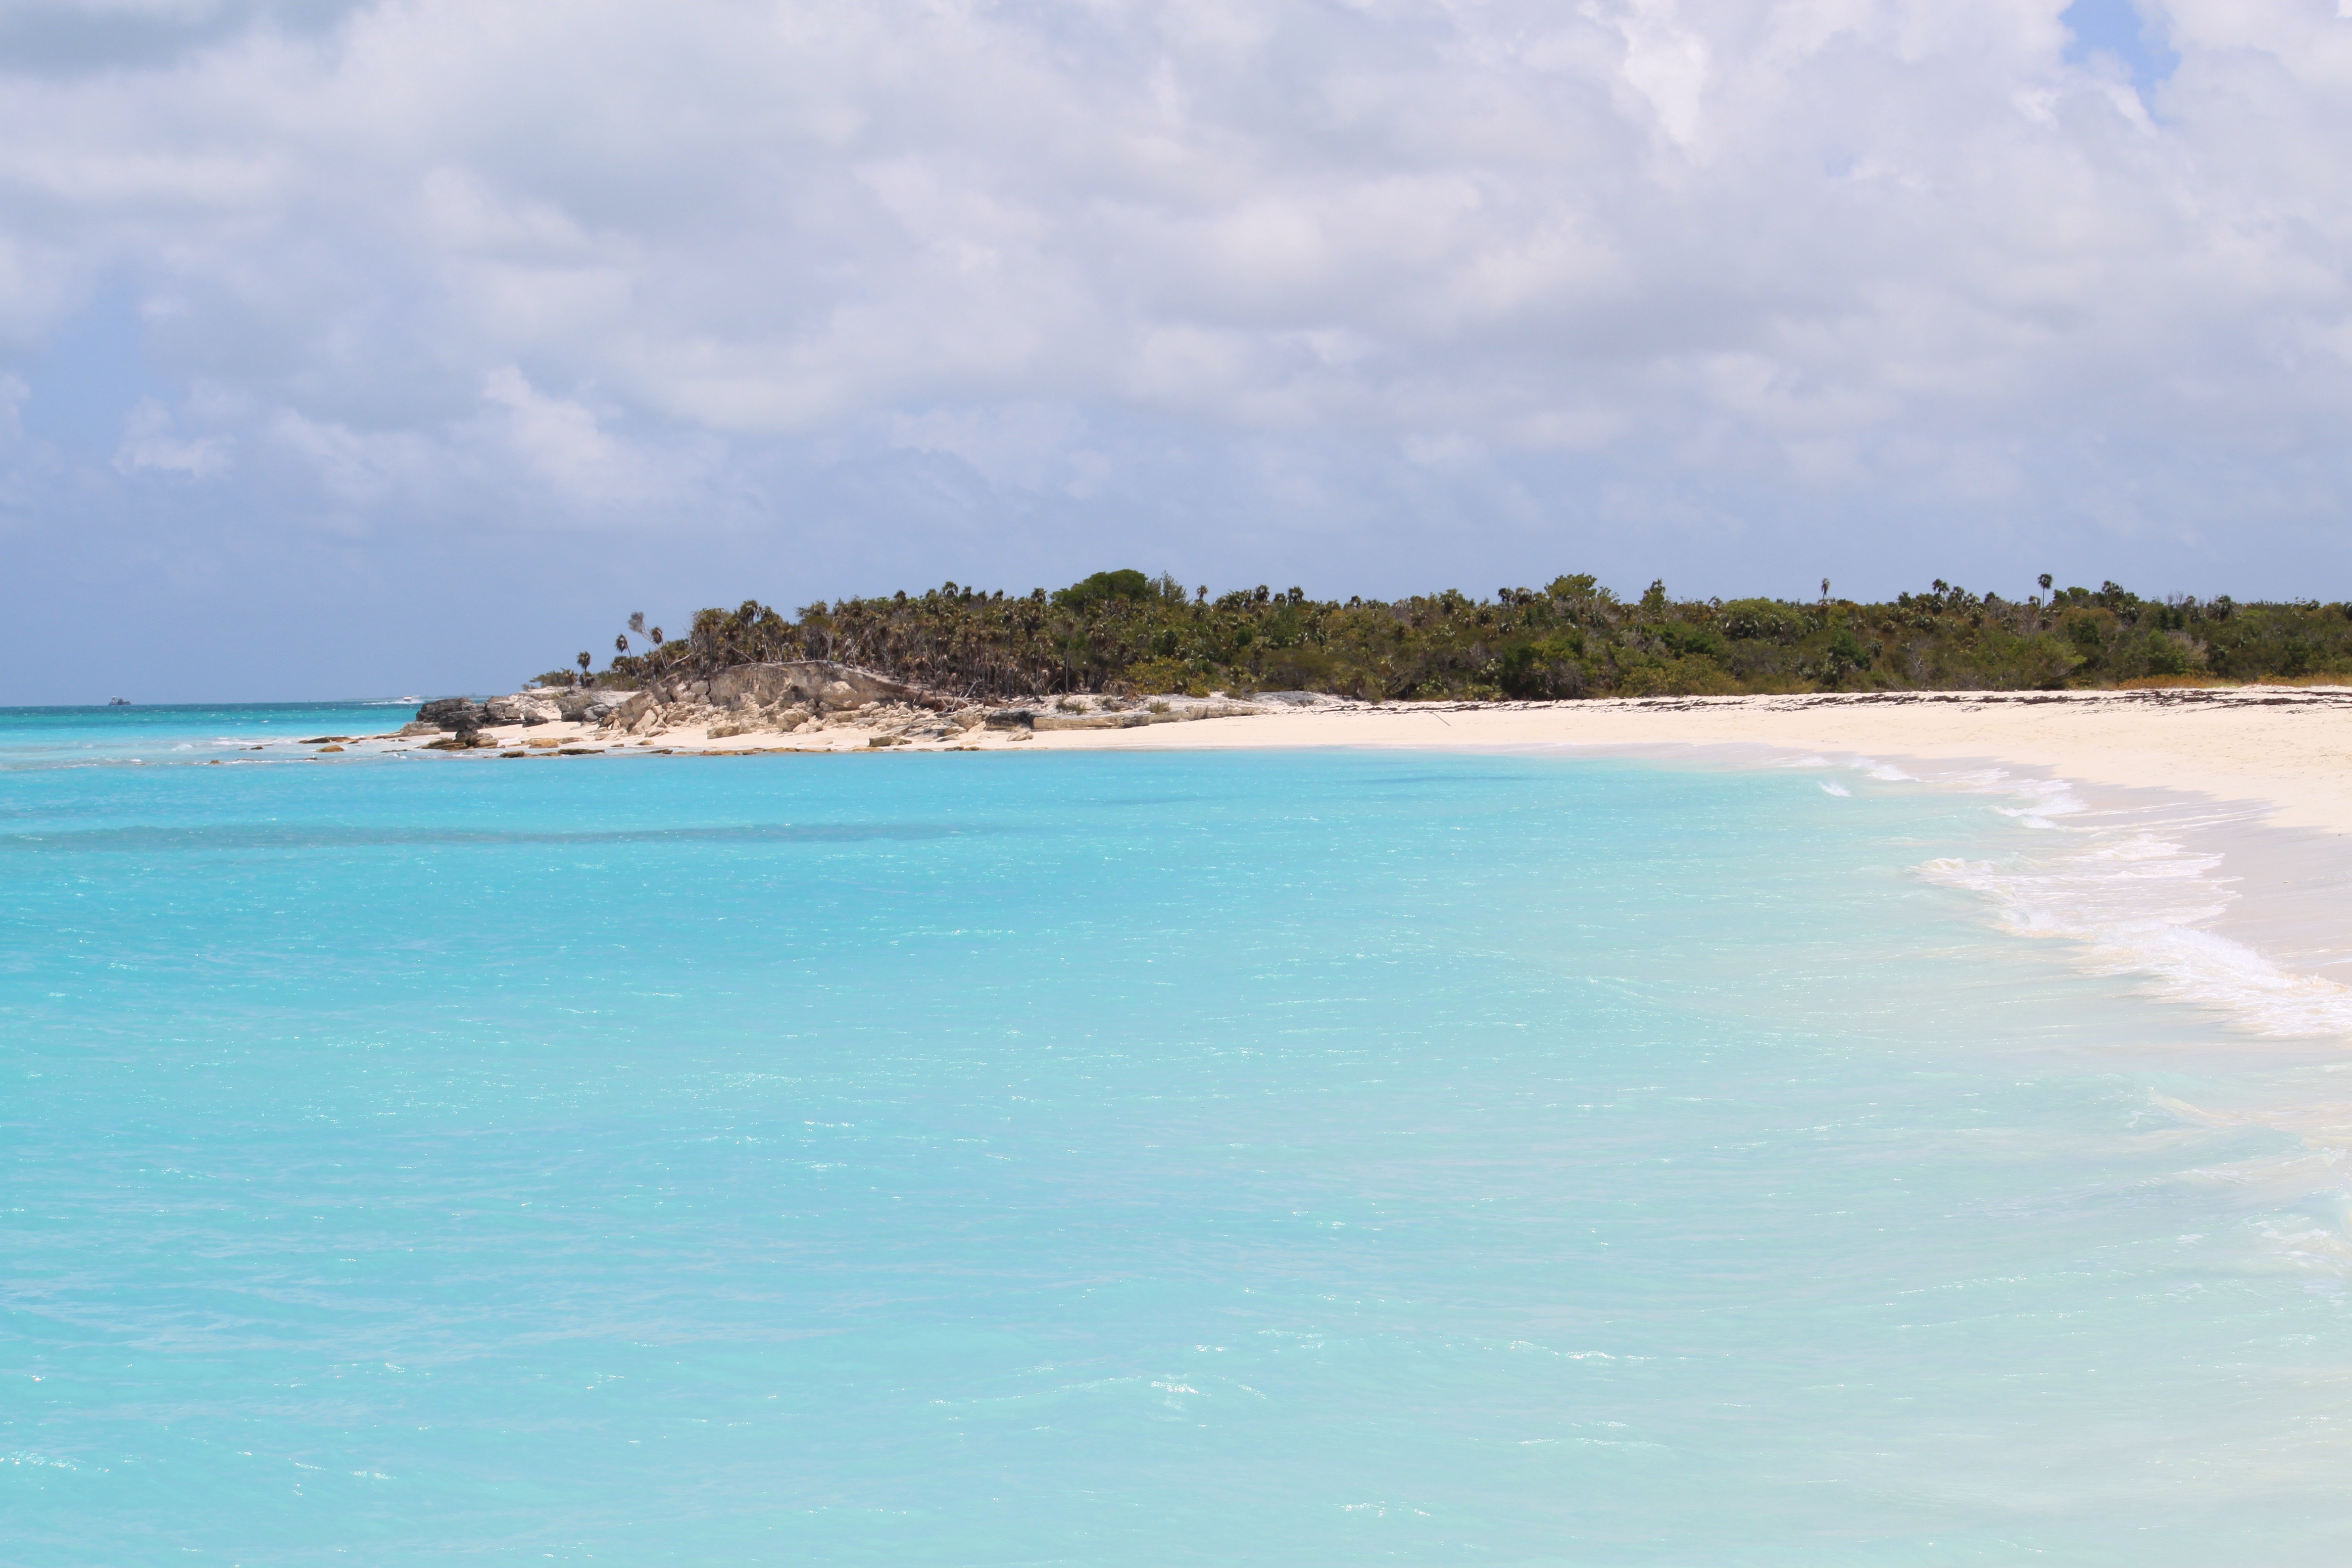
beach, sea, coast, water, sand, ocean, shore, vacation, travel, tropical, lagoon, bay, island, body of water, caribbean, cape, islet, cay, tropical beach, turks and caicos, caicos, wind wave